Penallta Colliery

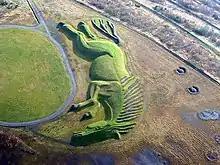
The pit pony sculpture, constructed from the spoil tip.

A artwork, "Sultan", created between 1996 and 1999 by Mike Petts, commemorates pit ponies. It uses 60,000 tons of coal shale waste, covered with living grass. The artwork was named by local people, after one of the last pit ponies from the area, which was still living at the time.